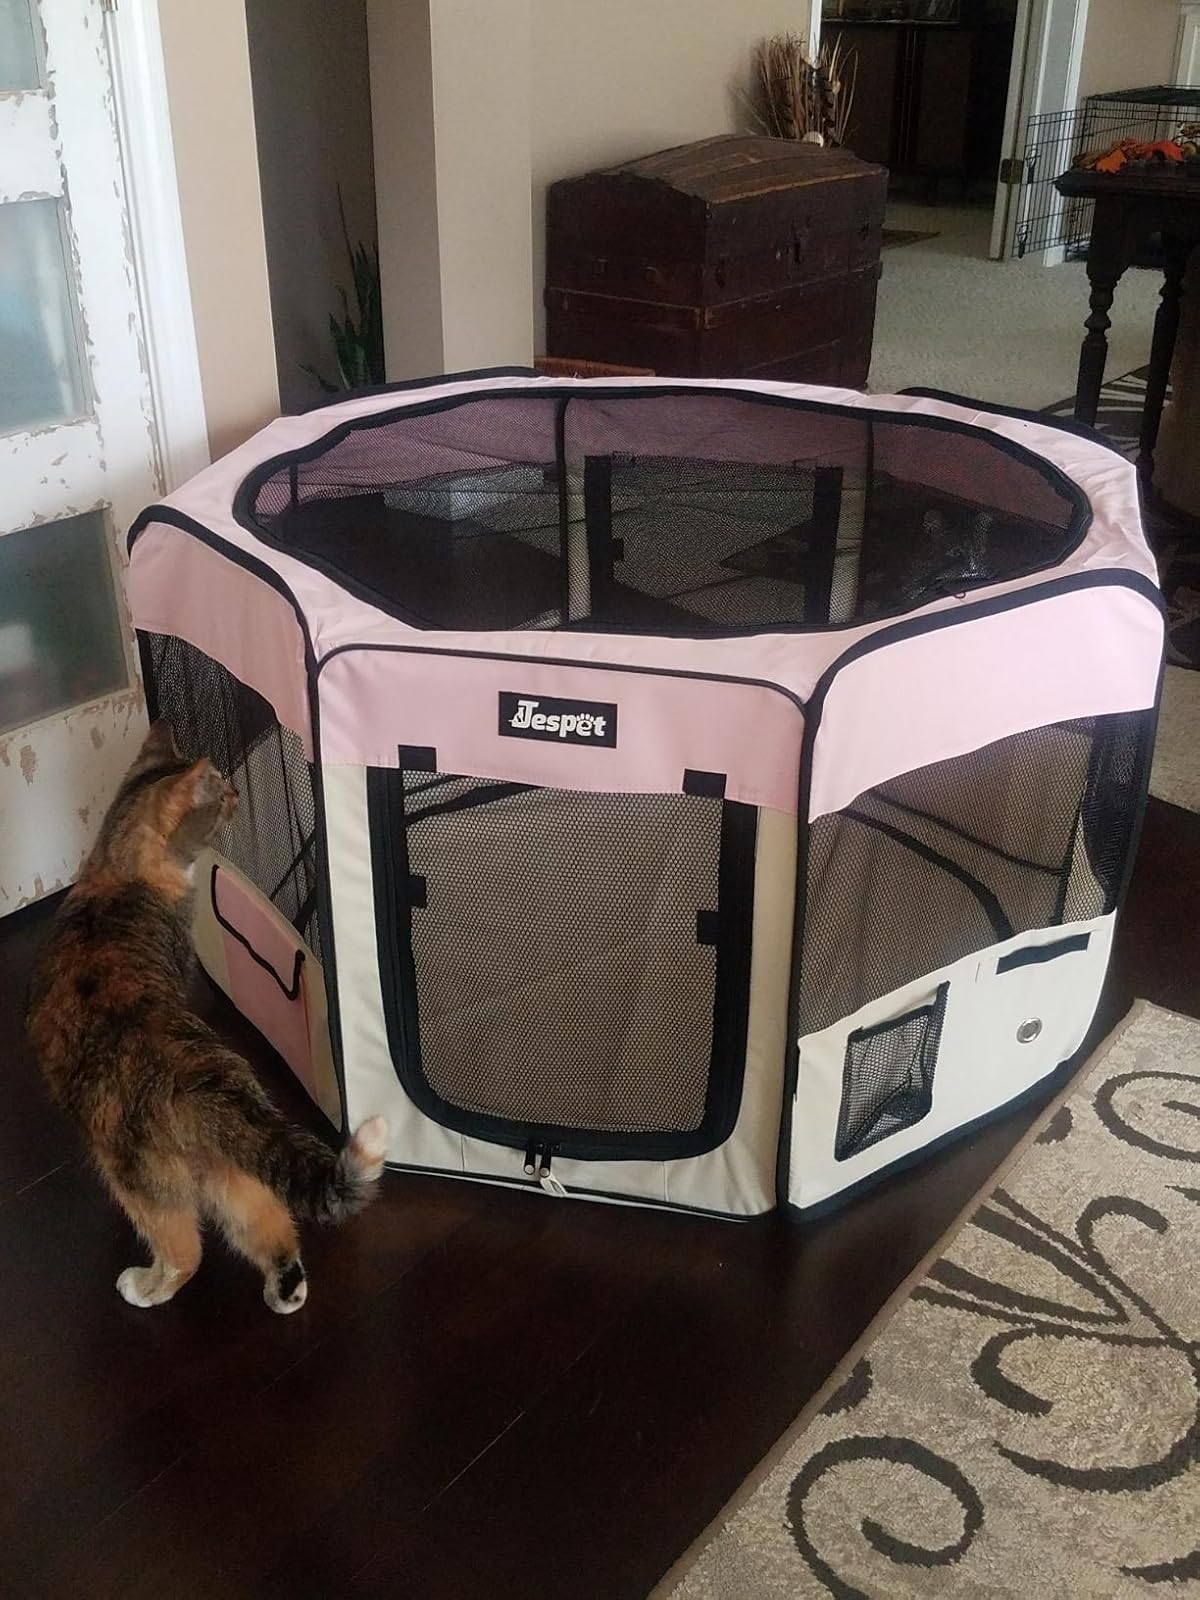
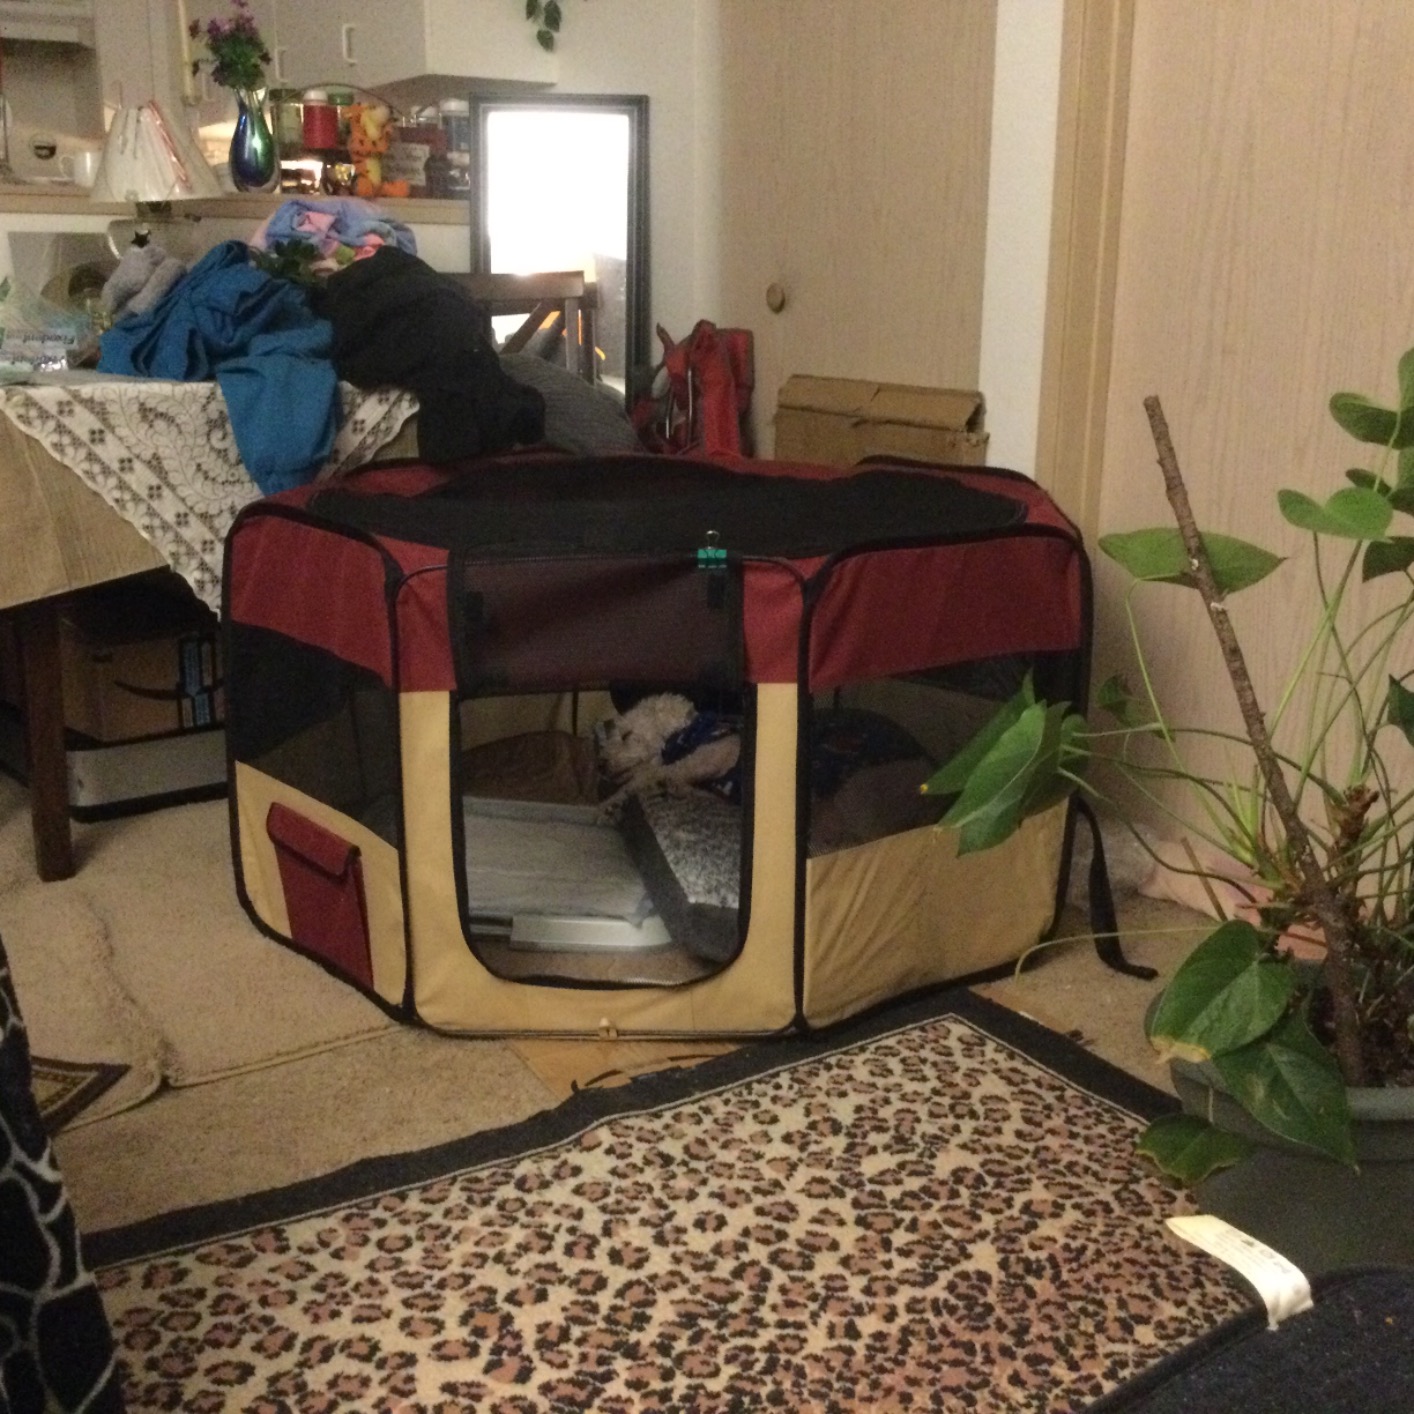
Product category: items_kennel
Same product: no